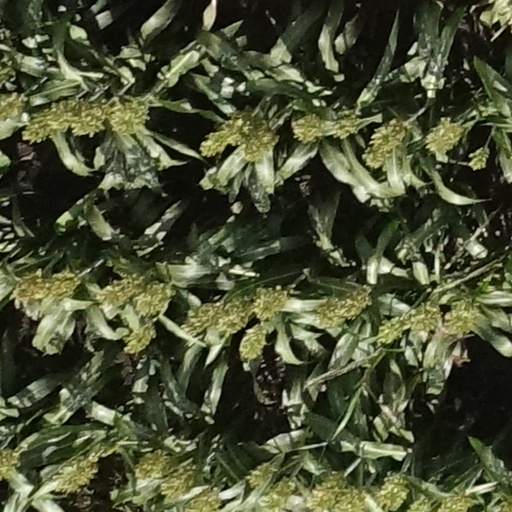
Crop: sorghum